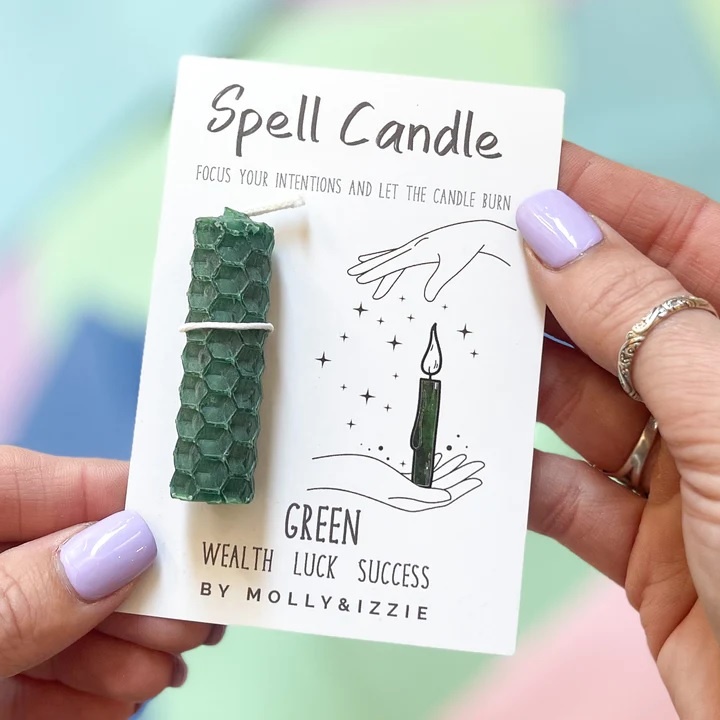
BY MOLLY & IZZIE - Spell Candle - Green
Green - Wealth, Luck, Success Beeswax candles burn brighter and longer than other candles. This hand rolled candle is 5cm tall and will burn for approximately 25minutes, the perfect length for a spell! The display card measures 17.5cm x 10cm. *Please note that candles are unsuitable for children.
Category: Arts & Entertainment > Hobbies & Creative Arts > Arts & Crafts > Art & Crafting Materials > Raw Candle Wax > Beeswax